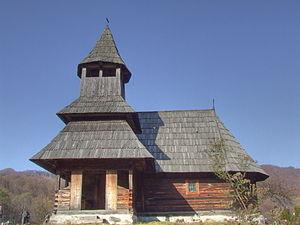
Răstolița est une commune roumaine du județ de Mureș, dans la région historique de Transylvanie et dans la région de développement du Centre.